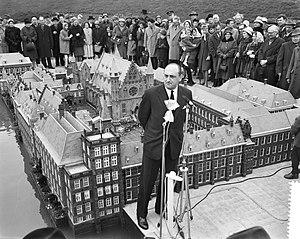
Madurodam est un parc de miniatures néerlandais, situé à La Haye et abritant de parfaites répliques à l'échelle 1:25 de célèbres monuments historiques et bâtiments publics, d'infrastructures, d'activités industrielles ainsi que de quartiers typiques que se trouvant à divers endroits dans le pays. Le domaine de Madurodam couvre une superficie totale de 62 630 m² dont 17 630 m² permettent l'exposition de maquettes. Le parc est visité par plus de 655 000 personnes annuellement.
George John Lionel Maduro, né le 15 juillet 1916 à Willemstad et mort 8 février 1945 dans le camp de concentration de Dachau, est un étudiant en droit néerlandais ayant servi comme officier lors de la bataille des Pays-Bas en 1940. Il s'est distingué en repoussant l'attaque allemande de La Haye et reçoit à titre posthume la médaille de chevalier de 4ᵉ classe de l'ordre militaire de Guillaume, la plus haute et la plus ancienne décoration militaire du Royaume des Pays-Bas.